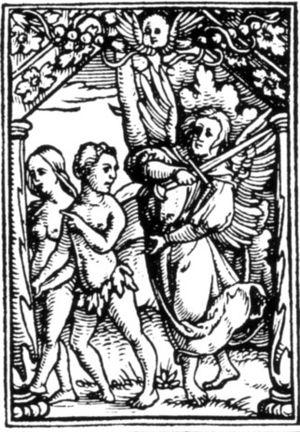
La Bible de Zurich est une traduction de la Bible fondée historiquement sur la traduction par Ulrich Zwingli. Les dernières éditions ont pour objectif la précision philologique.